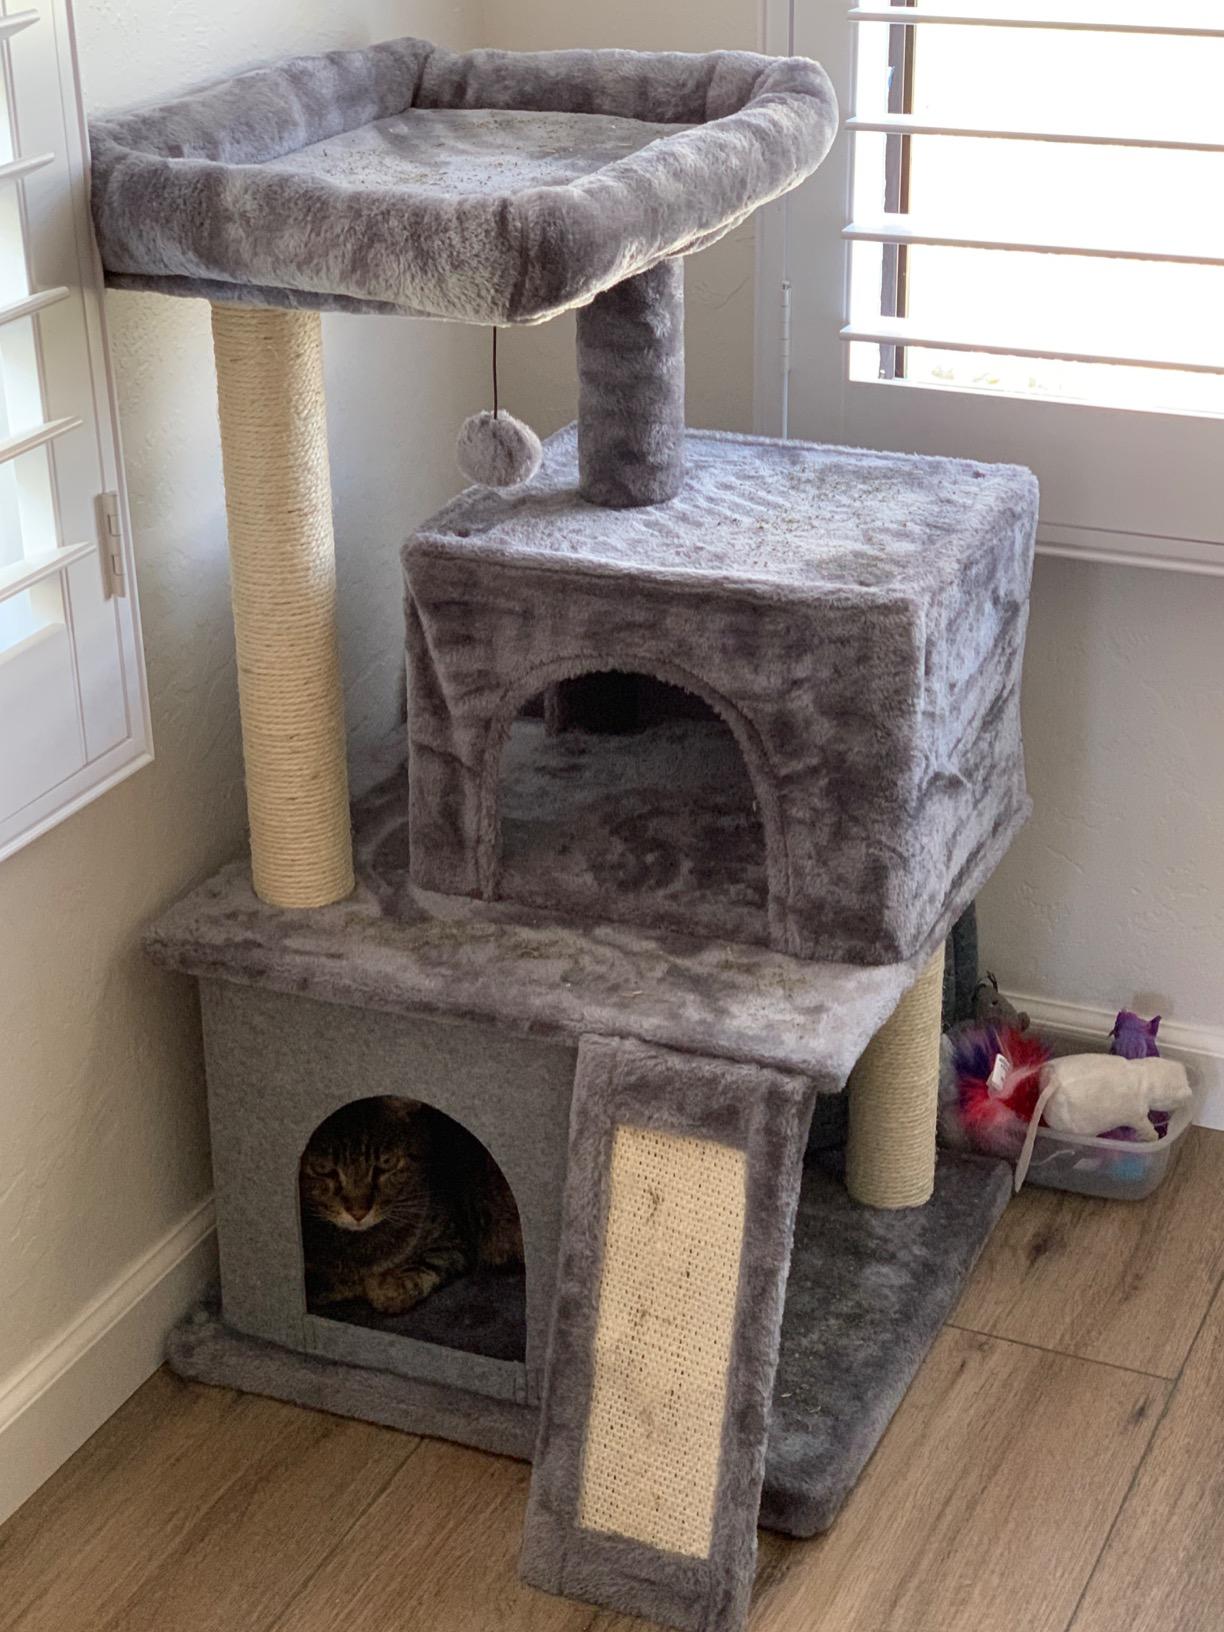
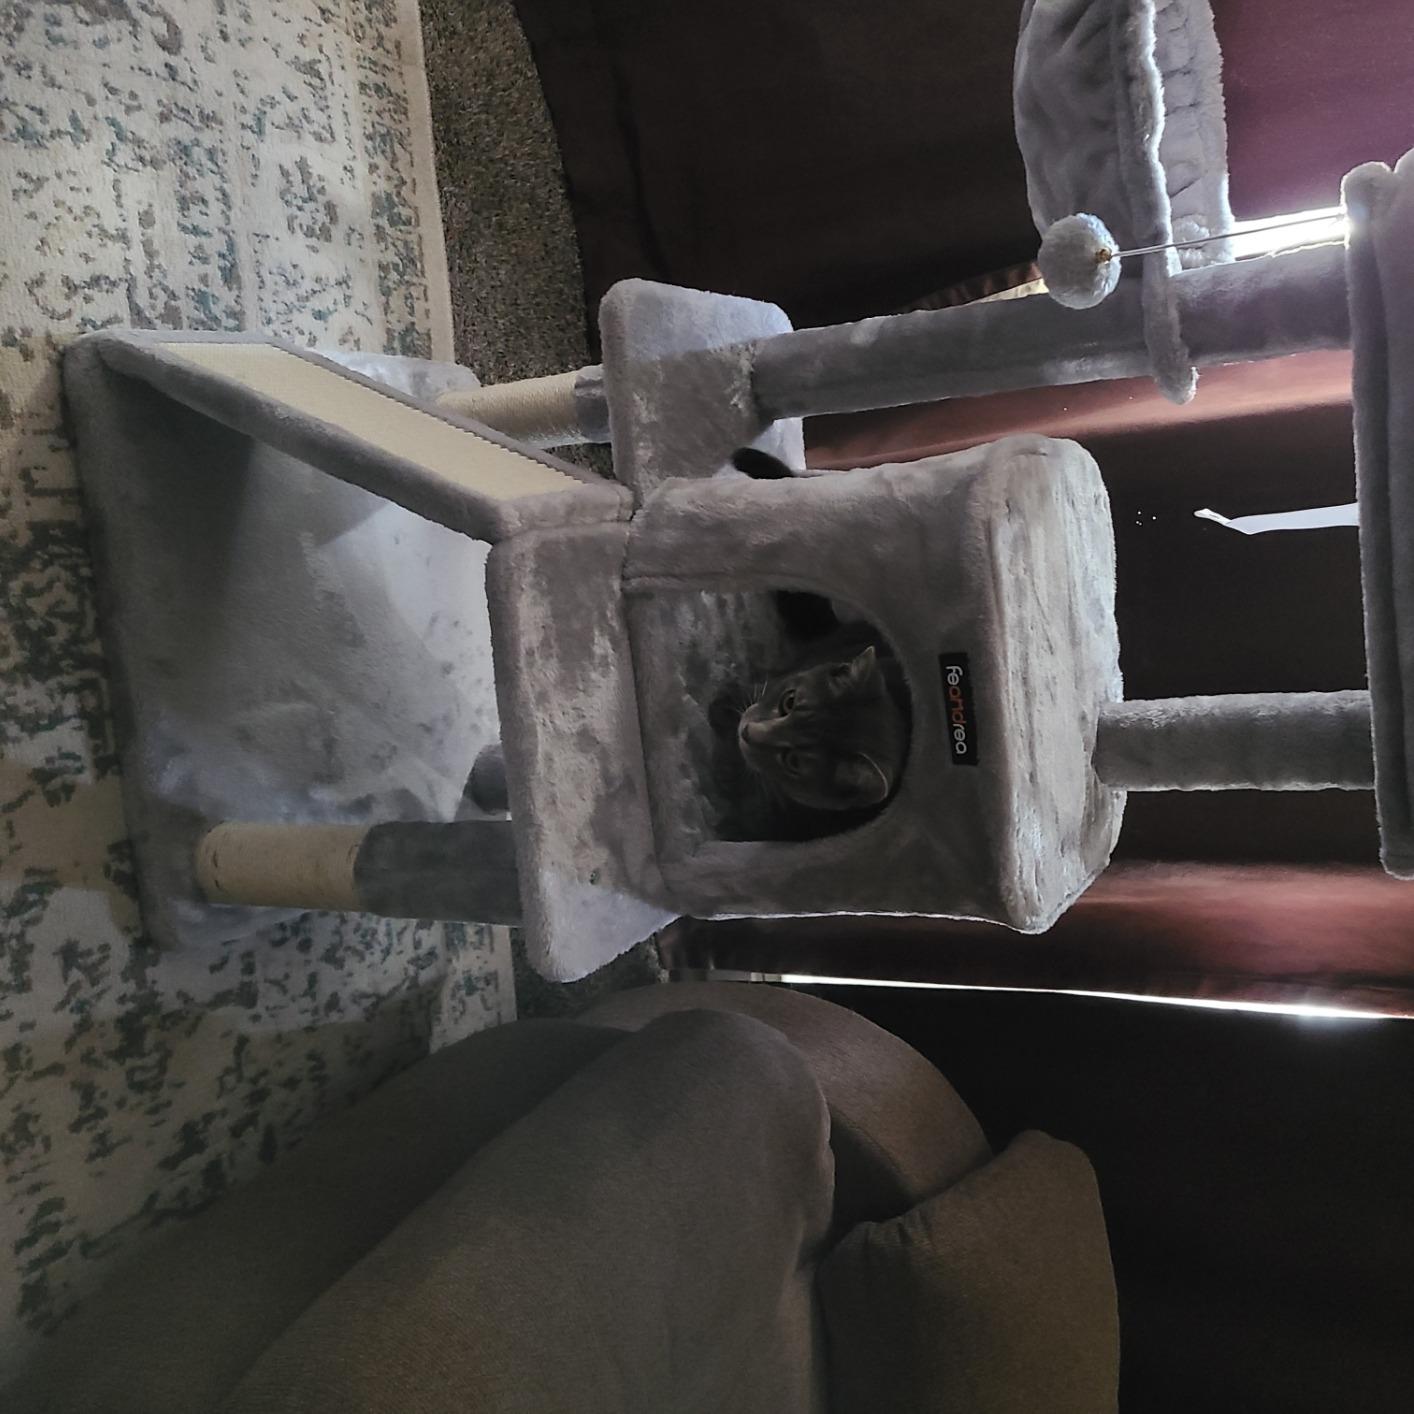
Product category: items_cat tree
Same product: no